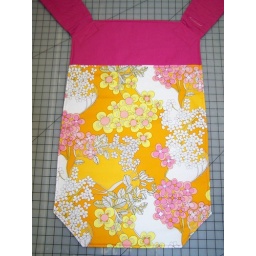
fuschia canvas/ lou lou in the VHTF orange colorway/light pink sateen reverse